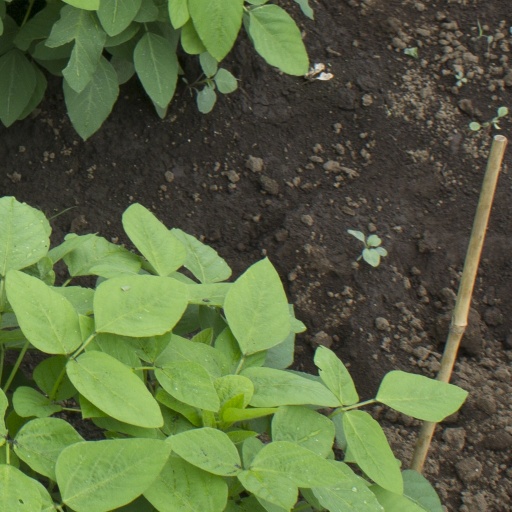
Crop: soybean